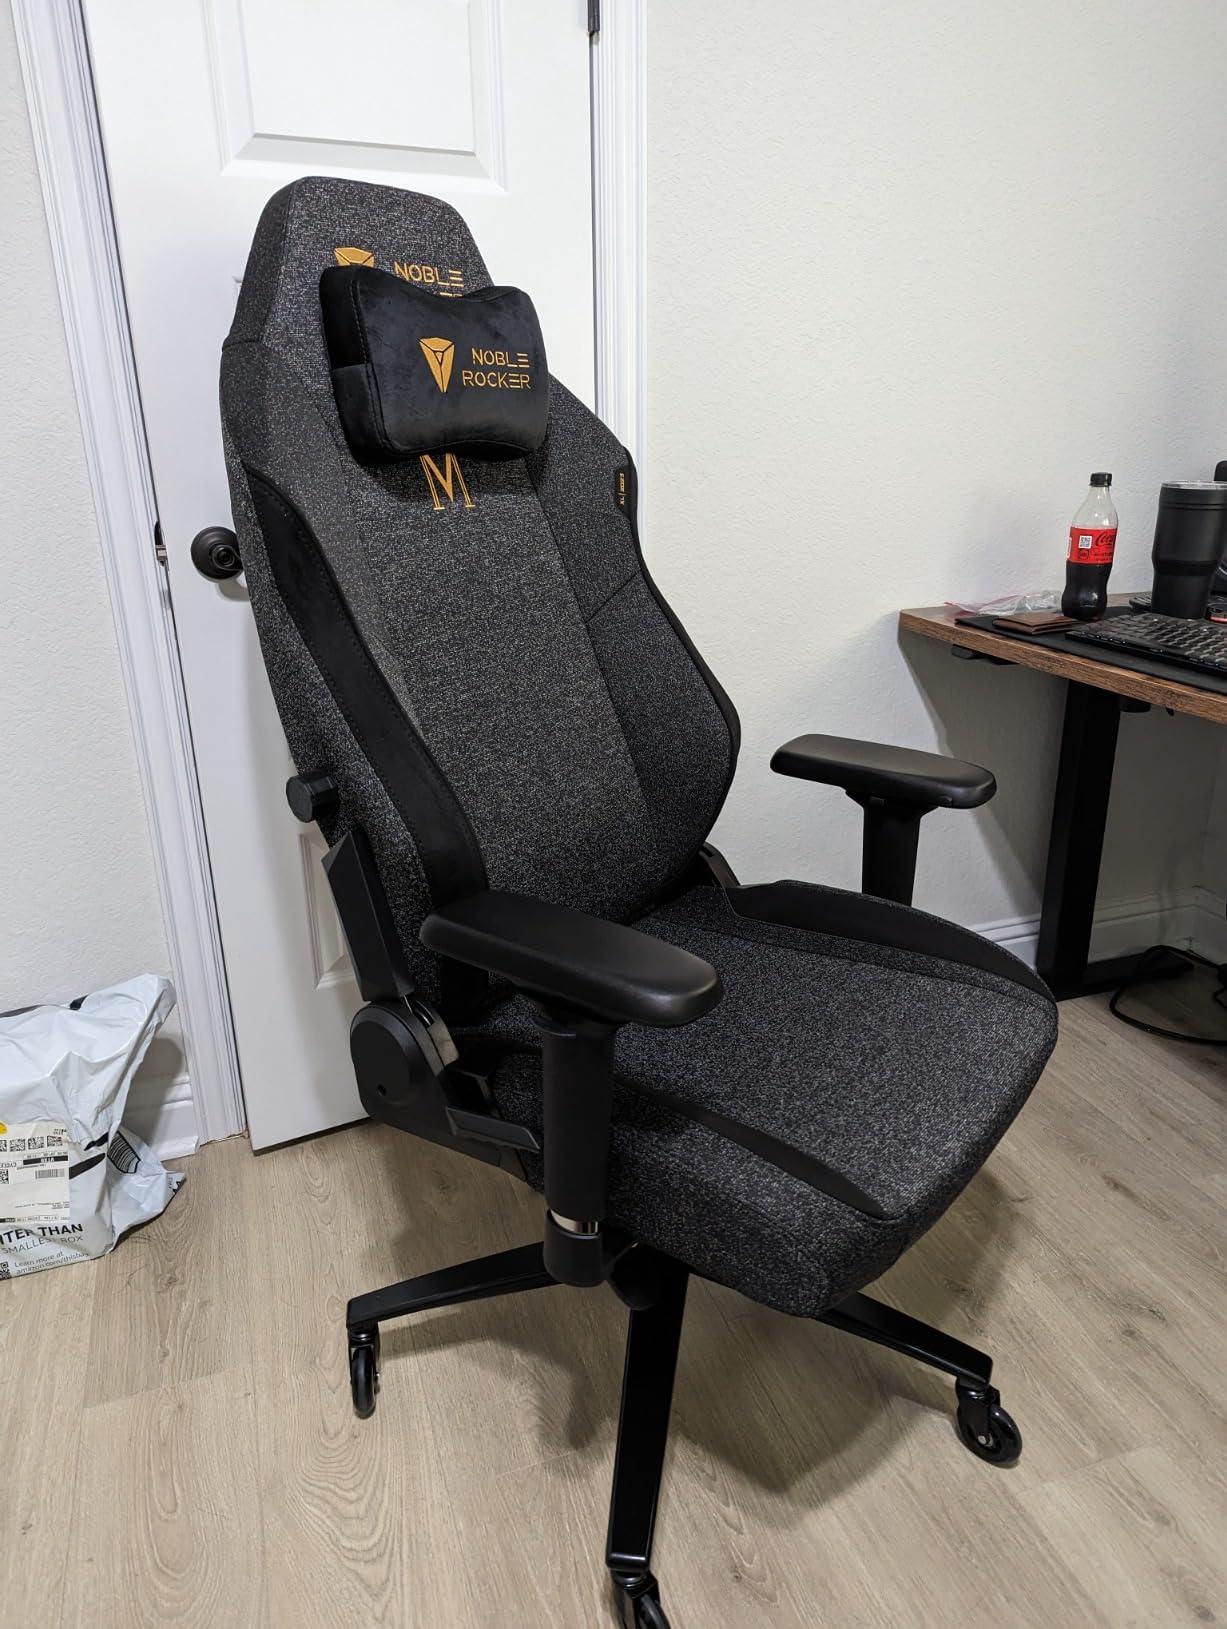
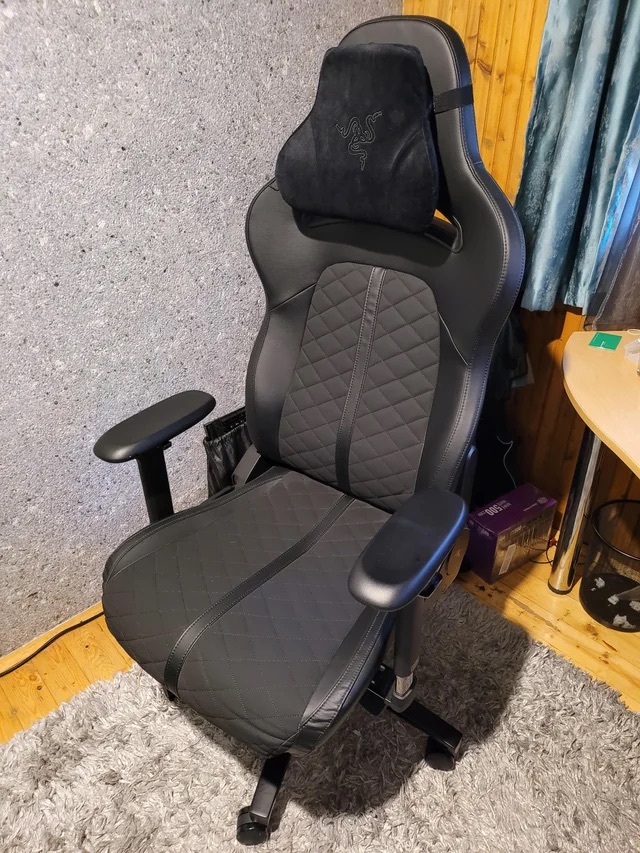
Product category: items_chair
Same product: no